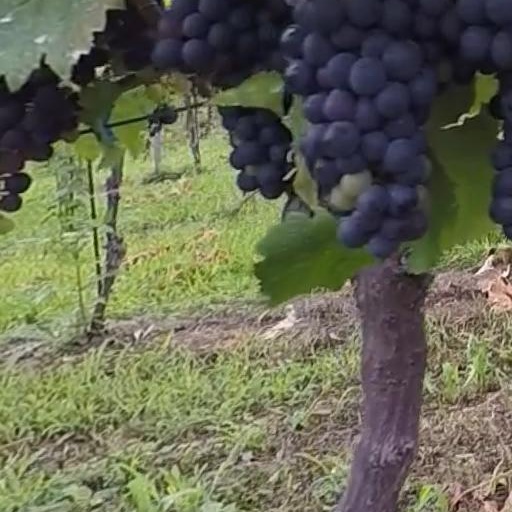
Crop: grape